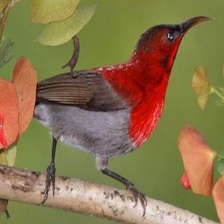
Species: CRIMSON SUNBIRD
Scientific name: AETHOPYGA SIPARAJA